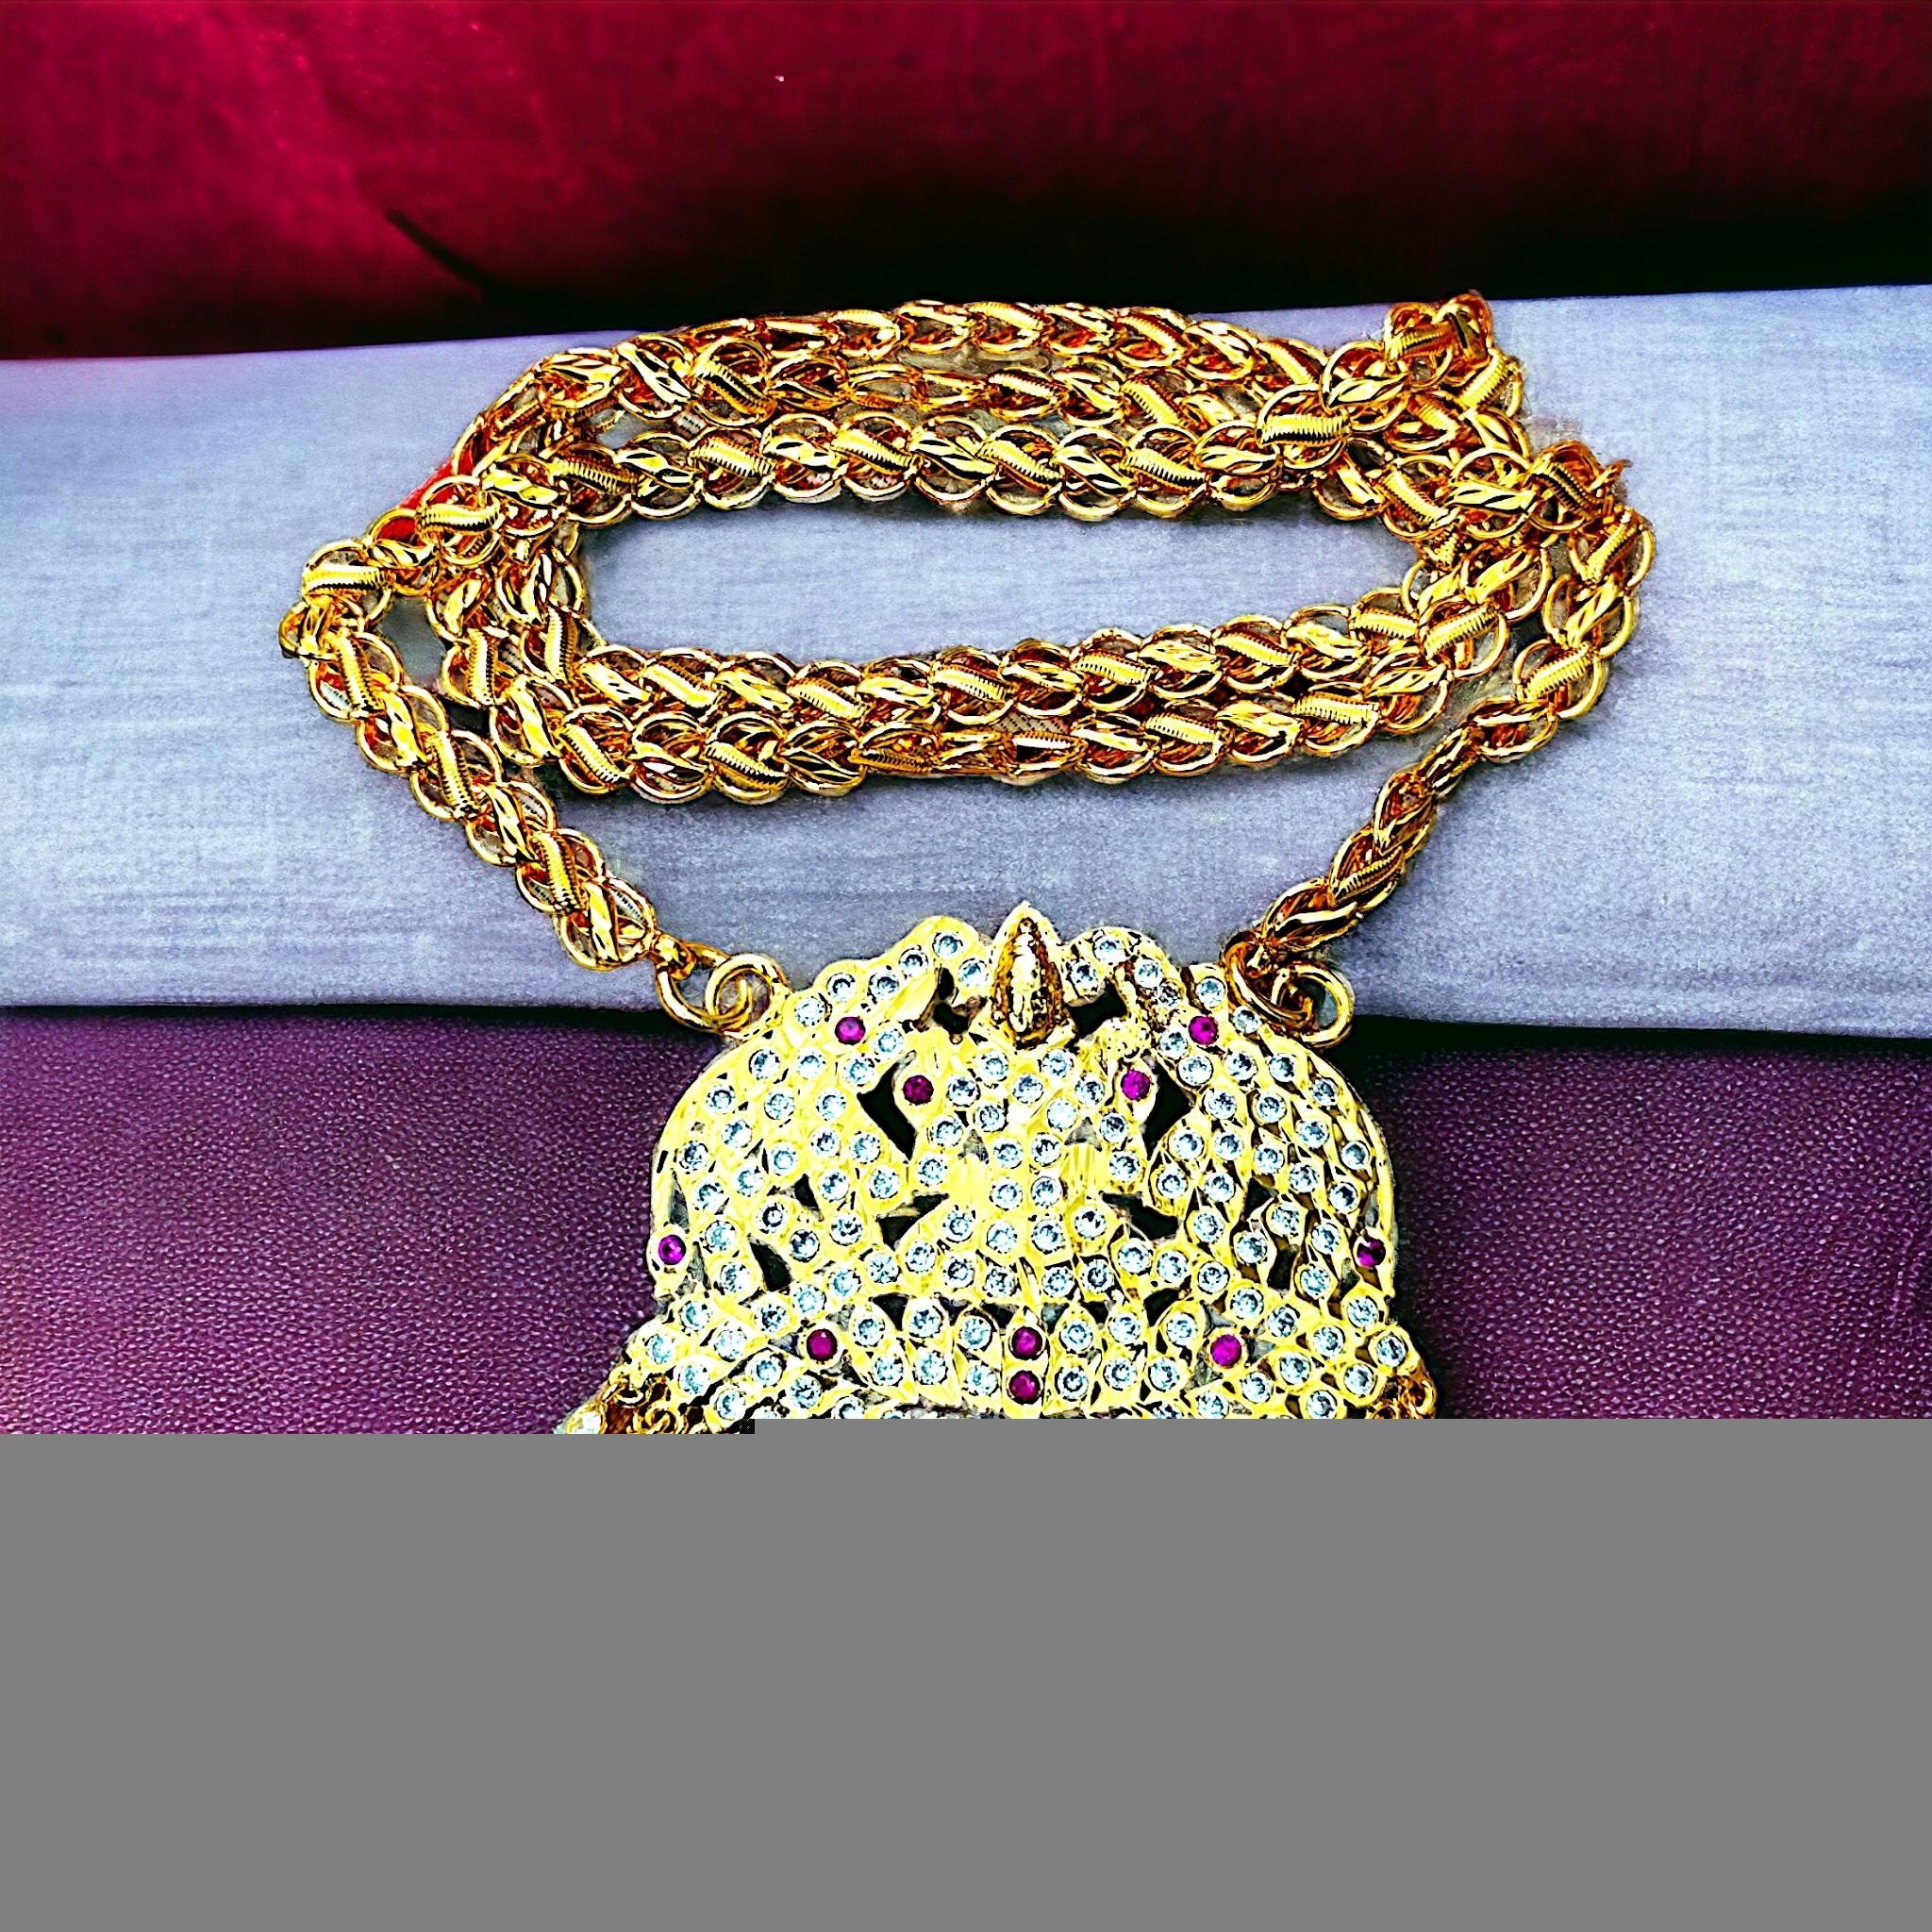
TGS GOLD COVERING Traditional Impon Lakshmi Dollar Chain 24 Inch
Type: Necklaces & Pendants
Brand: TGS GOLD COVERING
Price: Rs. 1149
TGS GOLD COVERING Traditional Impon Lakshmi Dollar Chain 24 Inch